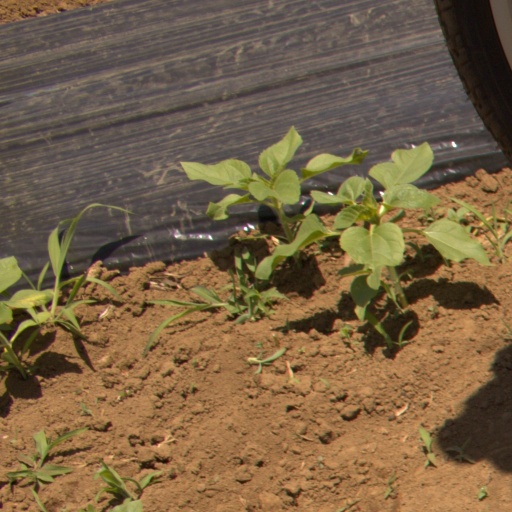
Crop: Jerusalem artichoke